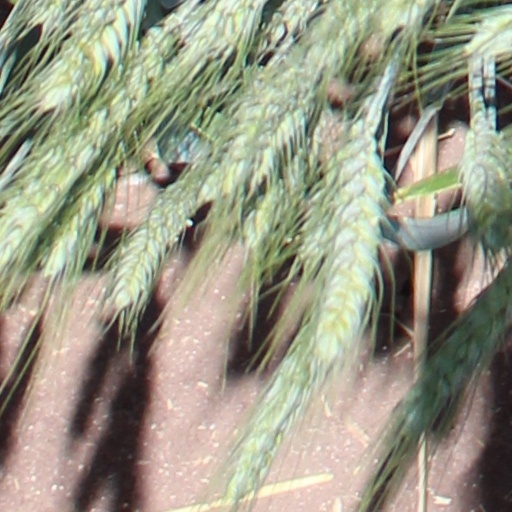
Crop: wheat